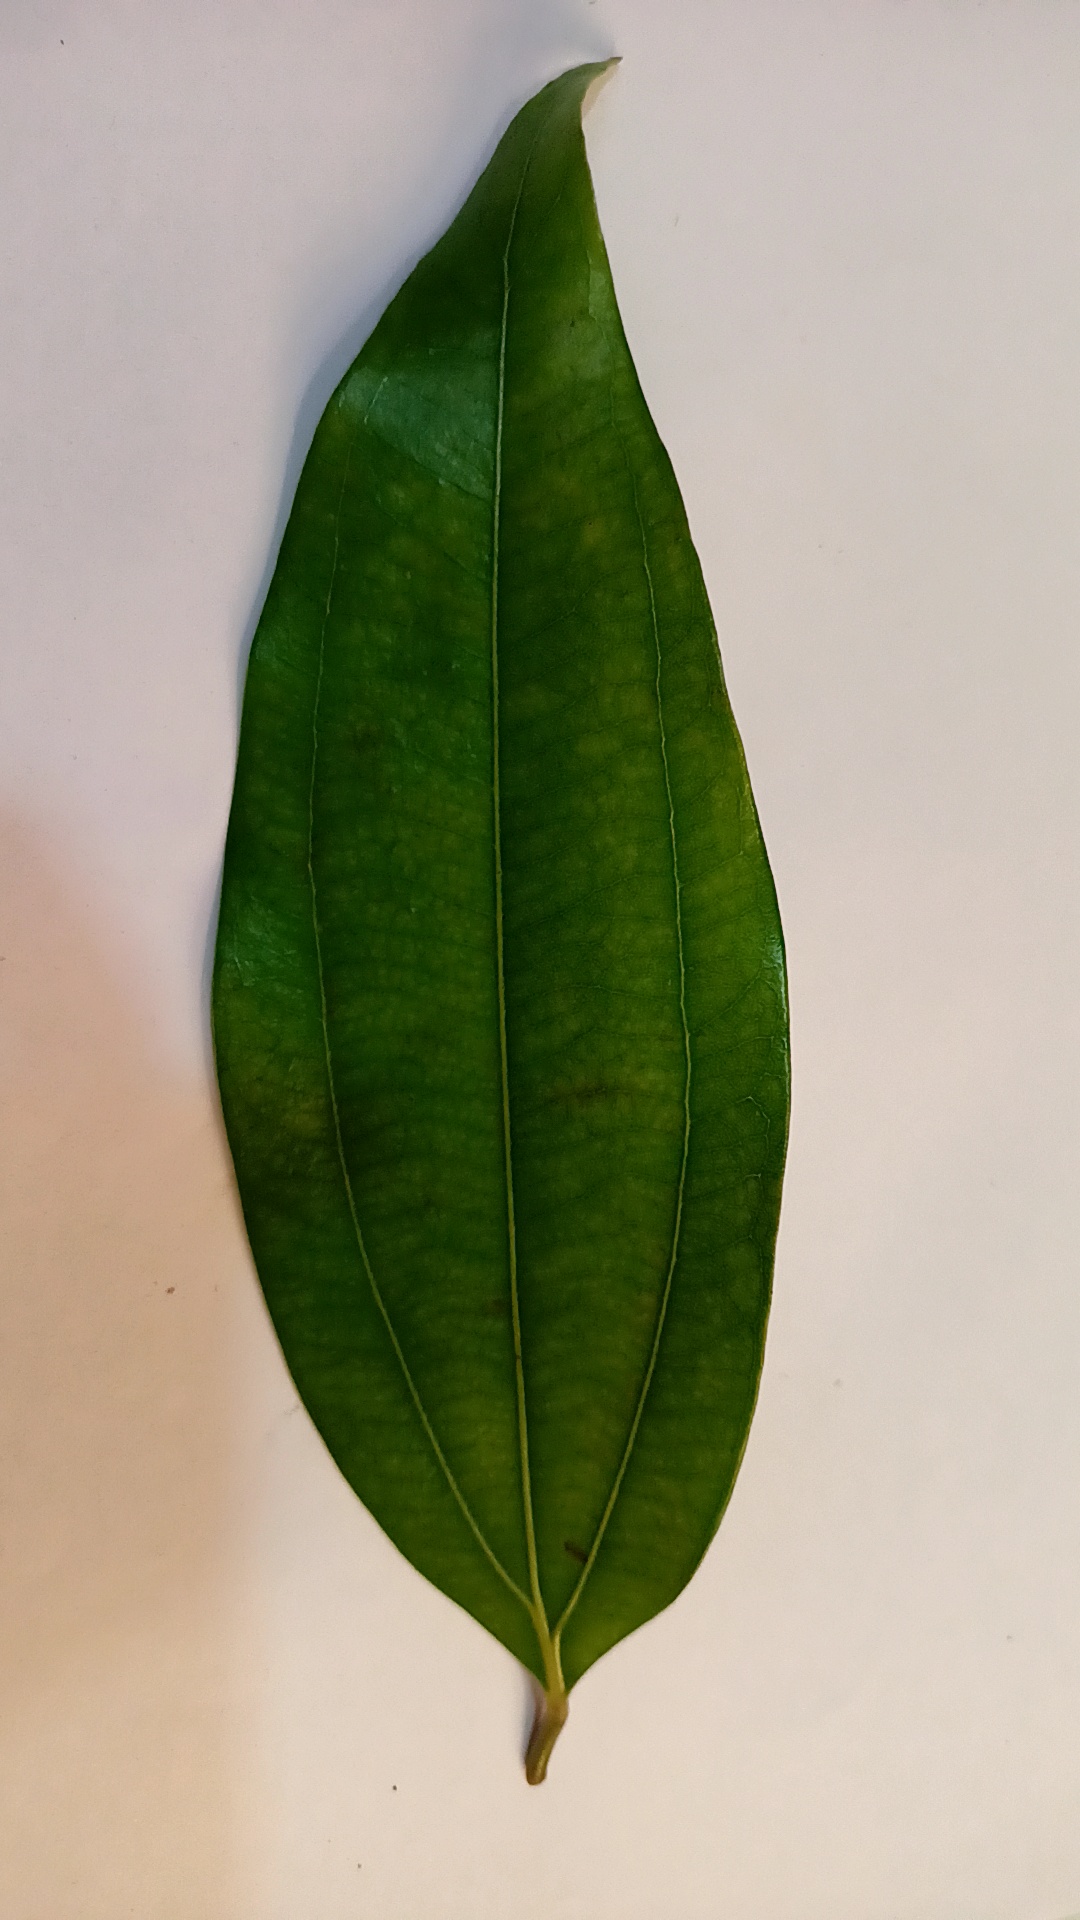
Label: Healthy